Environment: real
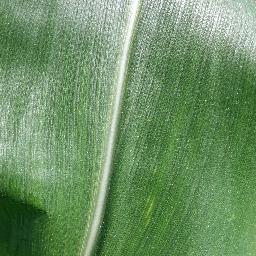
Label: healthy